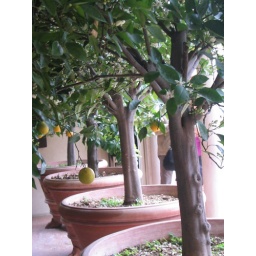
orange trees in Castello Estense di Ferrara